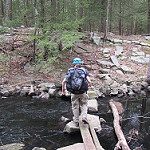
Label: forest